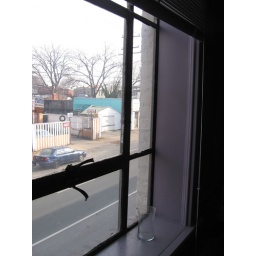
Original casement window in Admin building